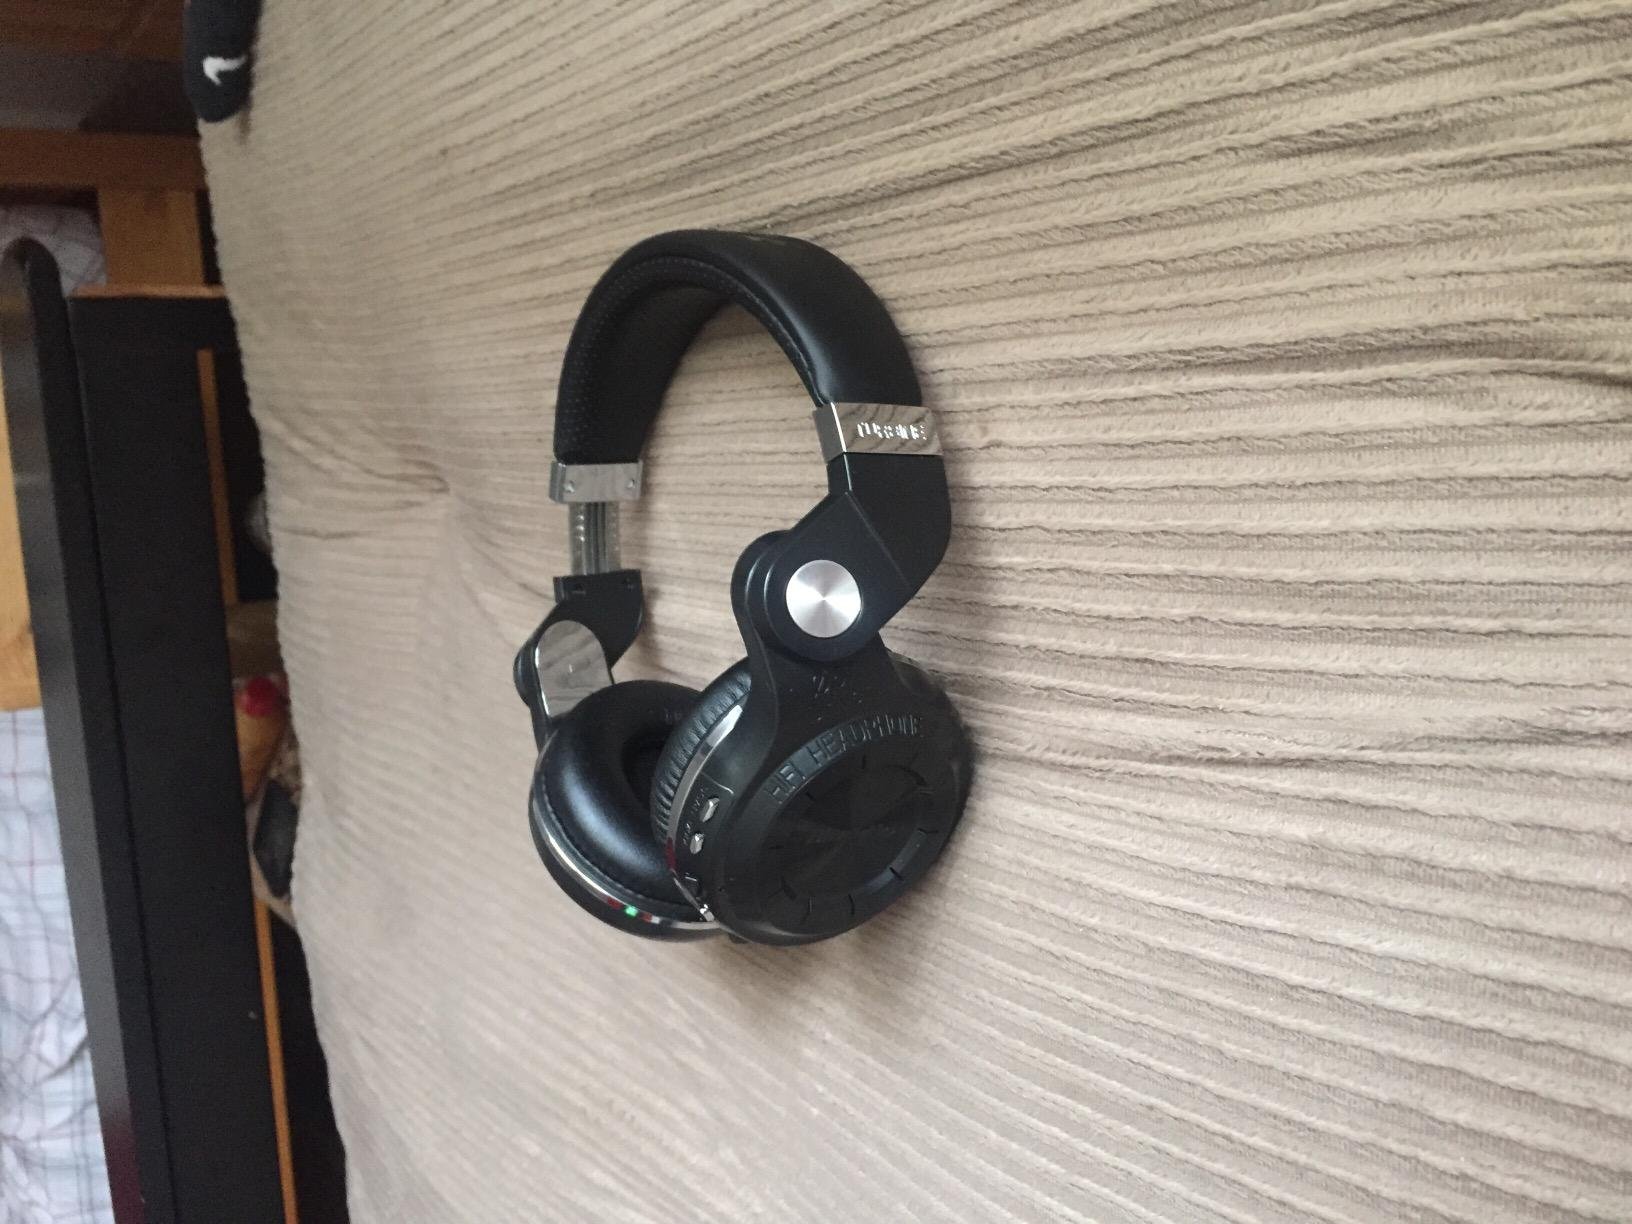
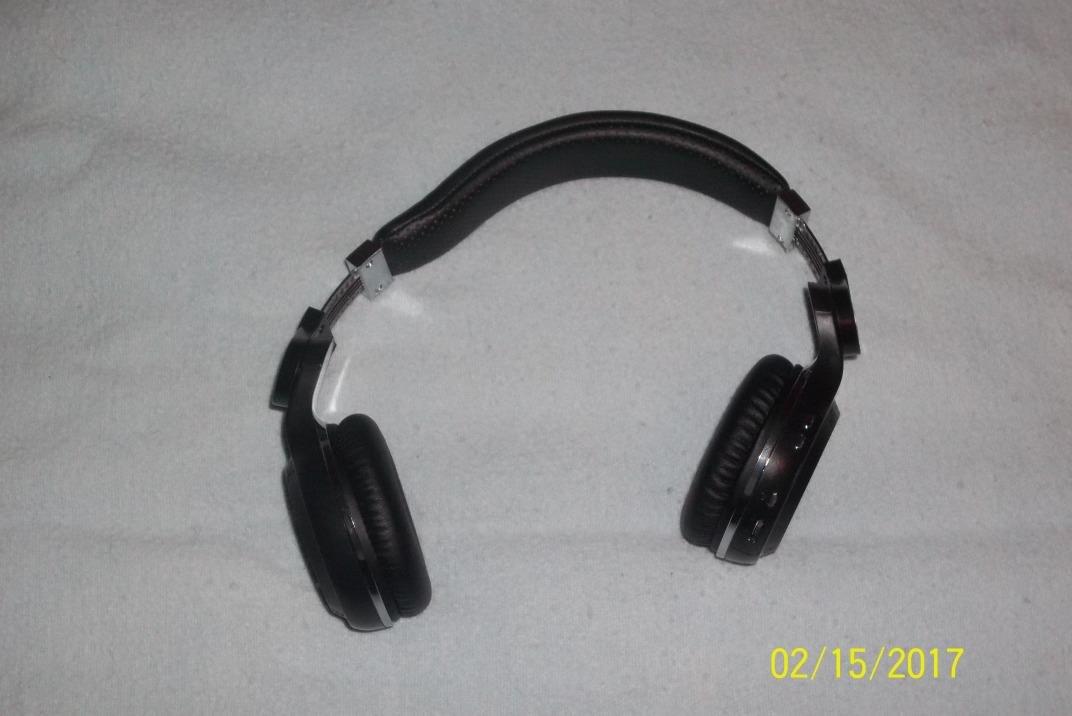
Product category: headphones
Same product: no